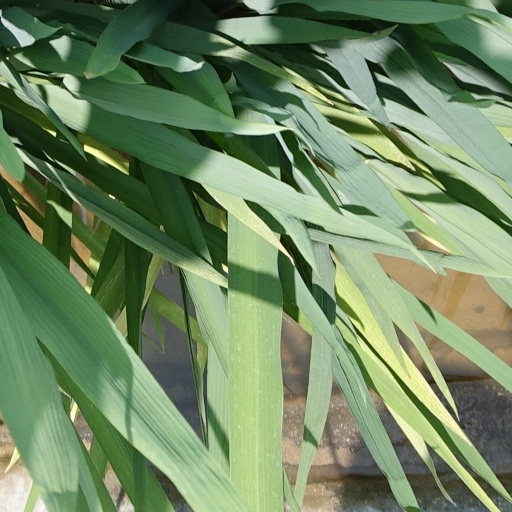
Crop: rice